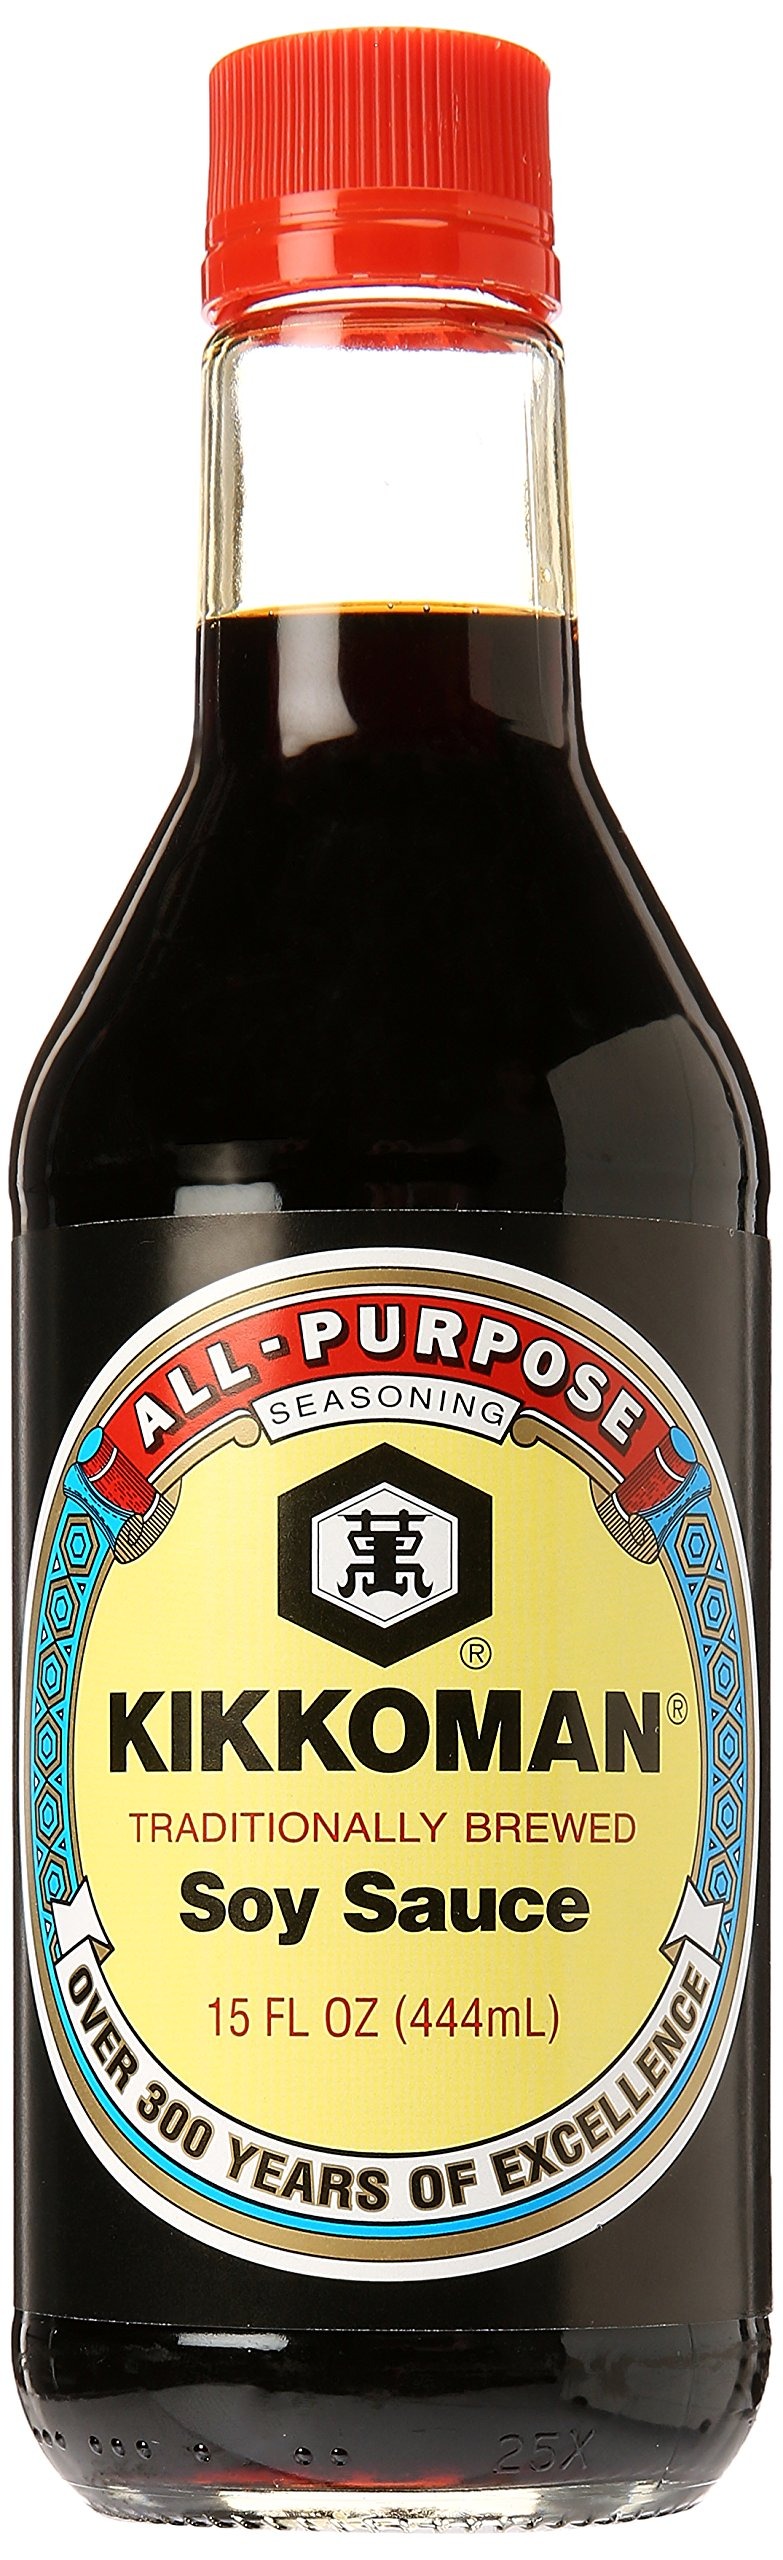
Item Name: Kikkoman Naturally Brewed Soy Sauce, 15 oz
Bullet Point 1: The product is Naturally brewed
Bullet Point 2: The package length of the product is 9 inches
Bullet Point 3: The package width of the product is 3.2 inches
Bullet Point 4: The package height of the product is 1.7 inches
Value: 15.0
Unit: Fl Oz

Price: 3.99